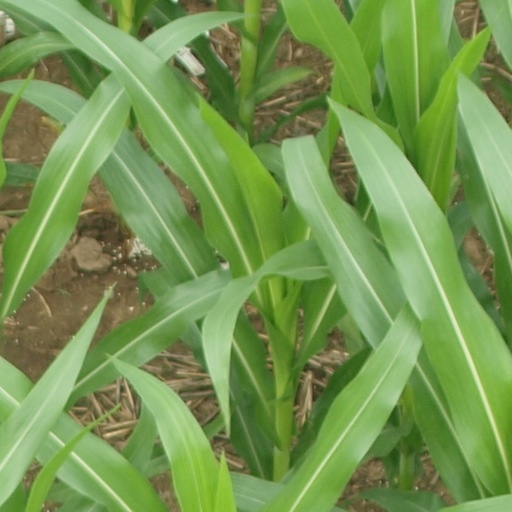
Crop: maize; corn